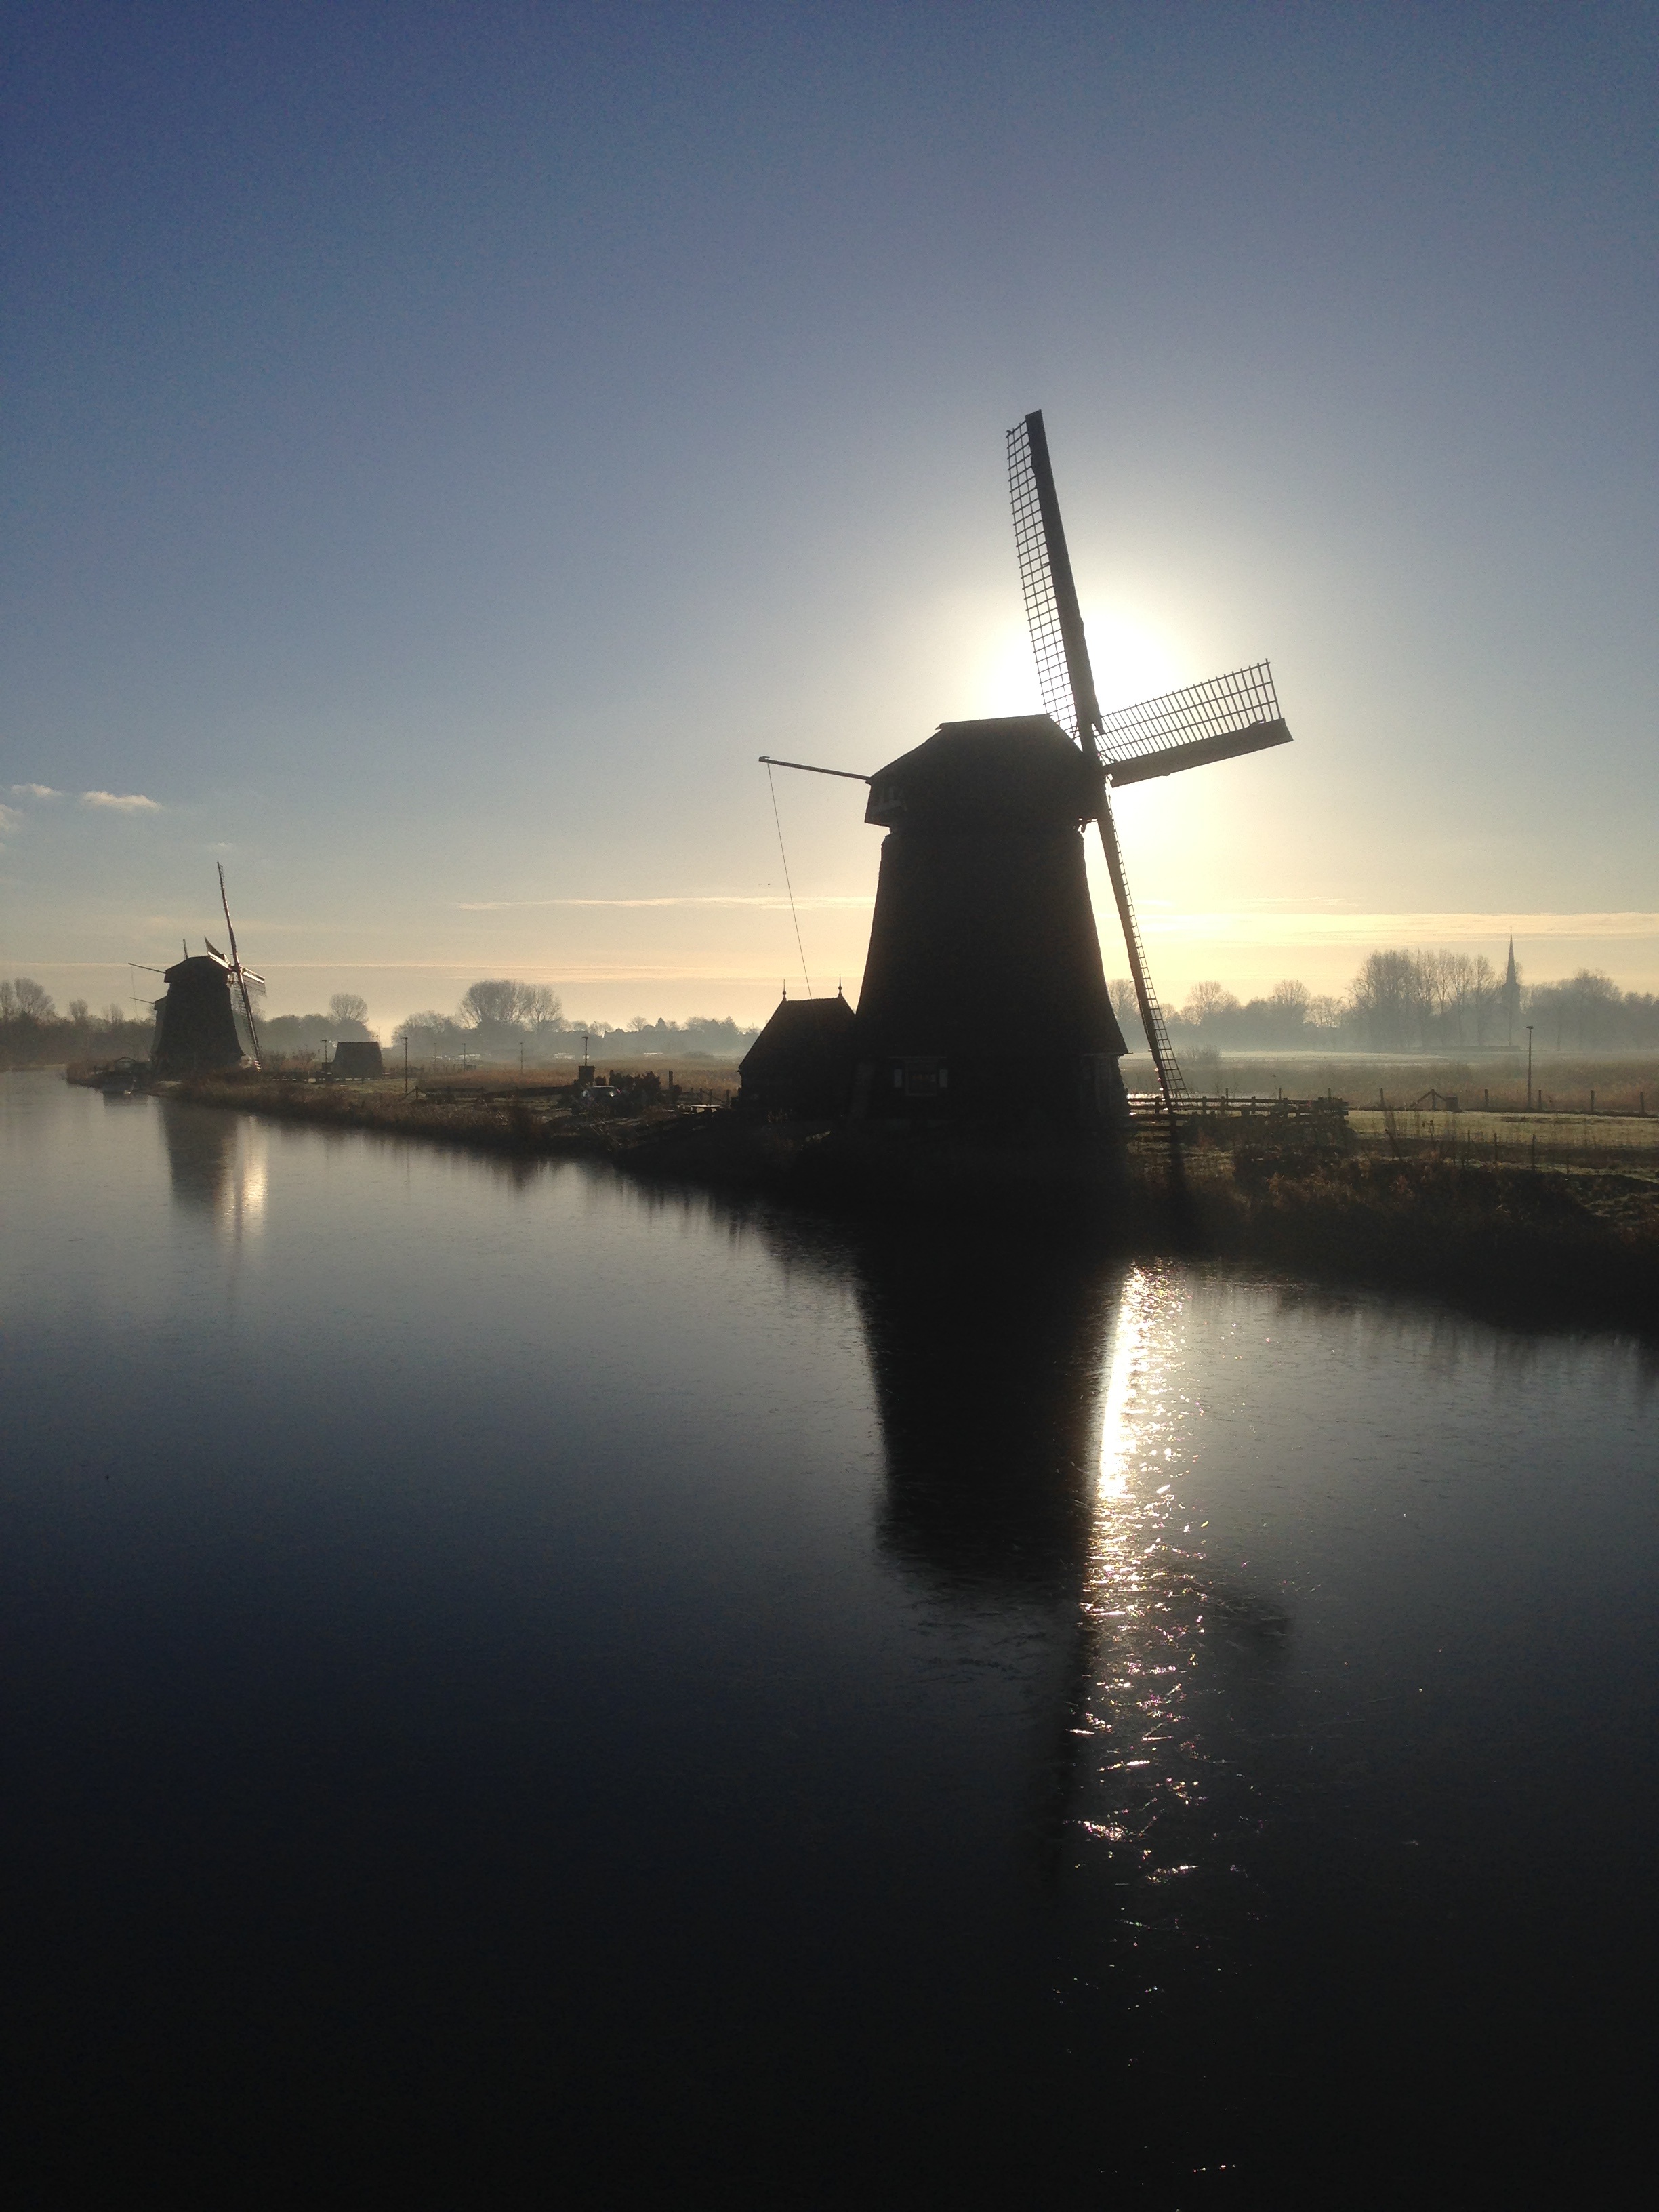
sea, water, sunrise, morning, windmill, dawn, dusk, evening, reflection, vehicle, machine, waterway, holland, netherlands, mill, dutch, alkmaar, atmospheric phenomenon